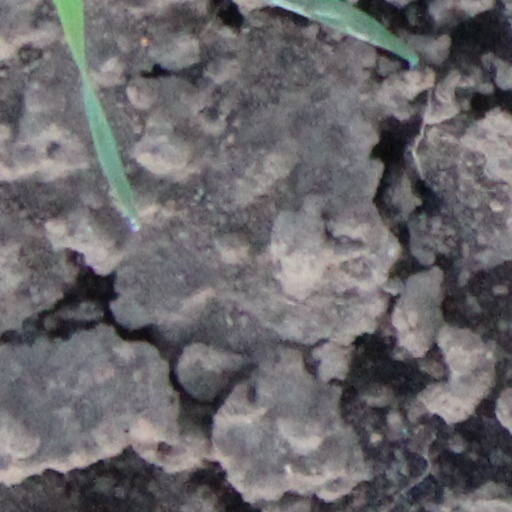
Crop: wheat